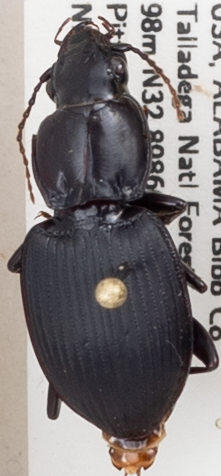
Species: Cyclotrachelus convivus
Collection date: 2019-07-10
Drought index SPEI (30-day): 0.47
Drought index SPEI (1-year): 0.782
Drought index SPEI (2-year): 0.612